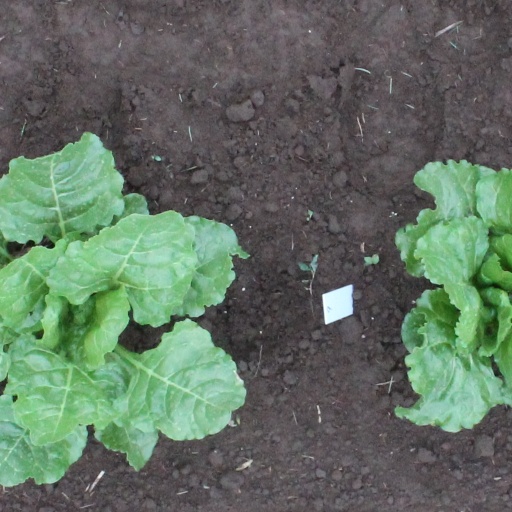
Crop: sugar beet